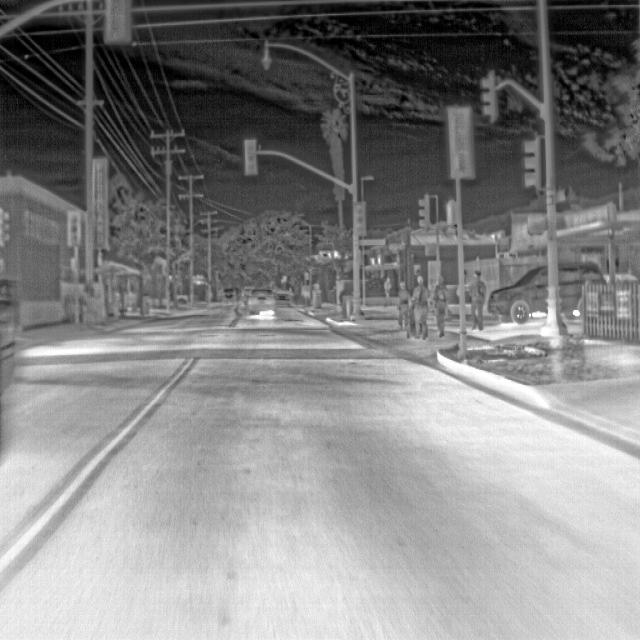
Detected objects:
label: person
label: person
label: person
label: person